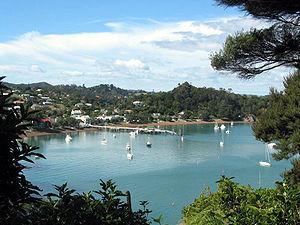
La baie des Îles est située dans la région de Northland, dans le nord de l'île du Nord de la Nouvelle-Zélande. Située à 60 km au nord-ouest de Whangarei, elle est presque à la pointe nord du pays. C'est l'une des destinations touristiques les plus populaires, réputée pour la pêche et le nautisme.